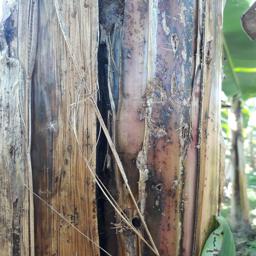
Label: PSEUDOSTEM WEEVIL